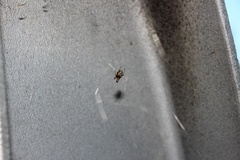
Species: Parasteatoda_tepidariorum